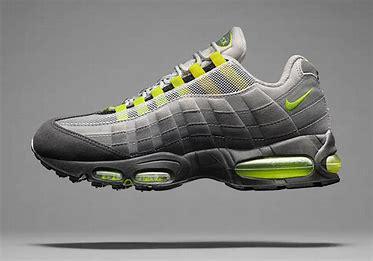
Brand: Nike
Model: Air Max 95